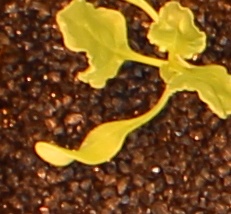
Label: Sugar beet